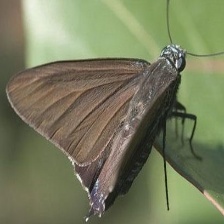
Species: MANGROVE SKIPPER